Hornblende

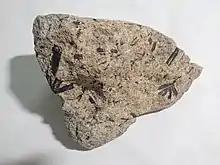
Hornblende diorite from the Henry Mountains, Utah, US

In addition, titanium, manganese, or chromium can substitute for some of the cations and oxygen, fluorine, or chlorine for some of the hydroxide (OH). The different chemical types are almost impossible to distinguish even by optical or X-ray methods, and detailed chemical analysis using an electron microprobe is required.